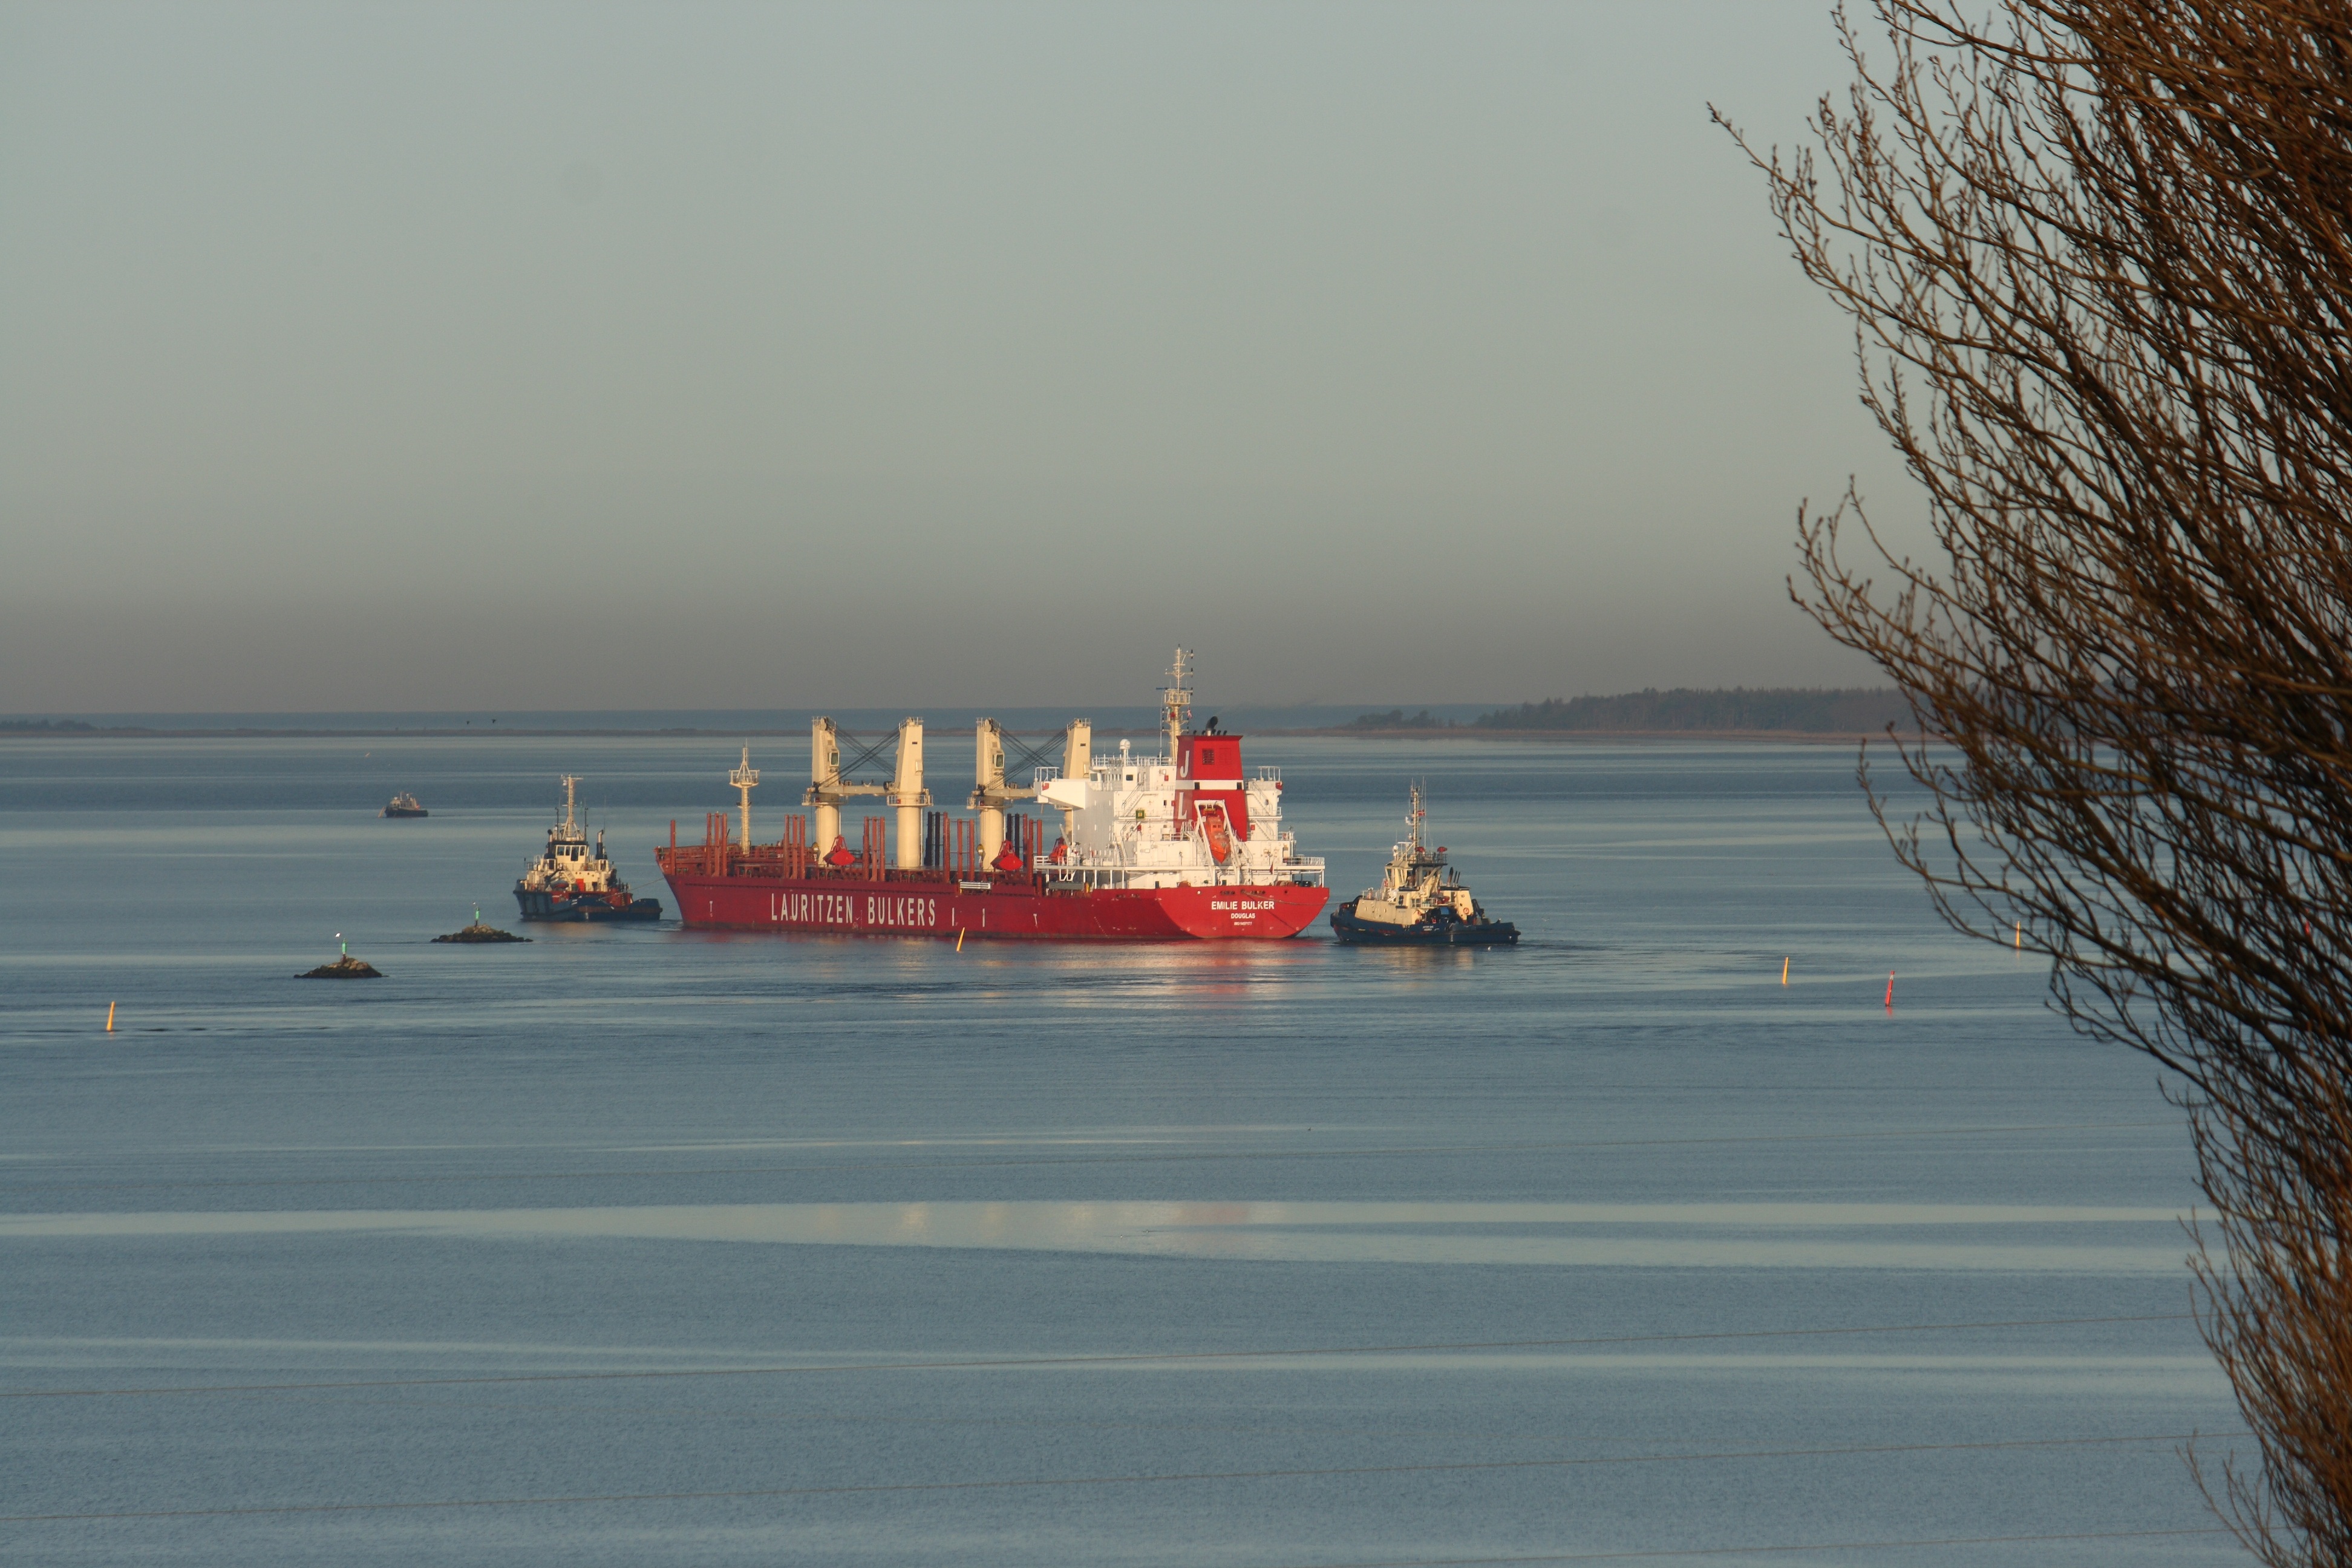
sea, coast, boat, ship, transport, vehicle, bay, industrial, ferry, denmark, navigation, channel, shipping, watercraft, tug, maritim, fyn, munkebo, bulk carrier, odense fjord, emilie bulker, lauritzen